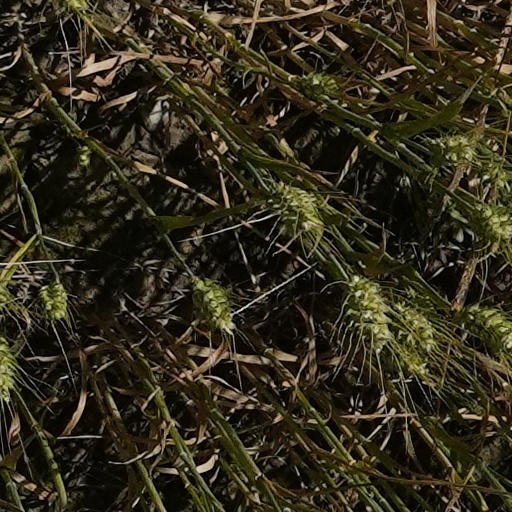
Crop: wheat